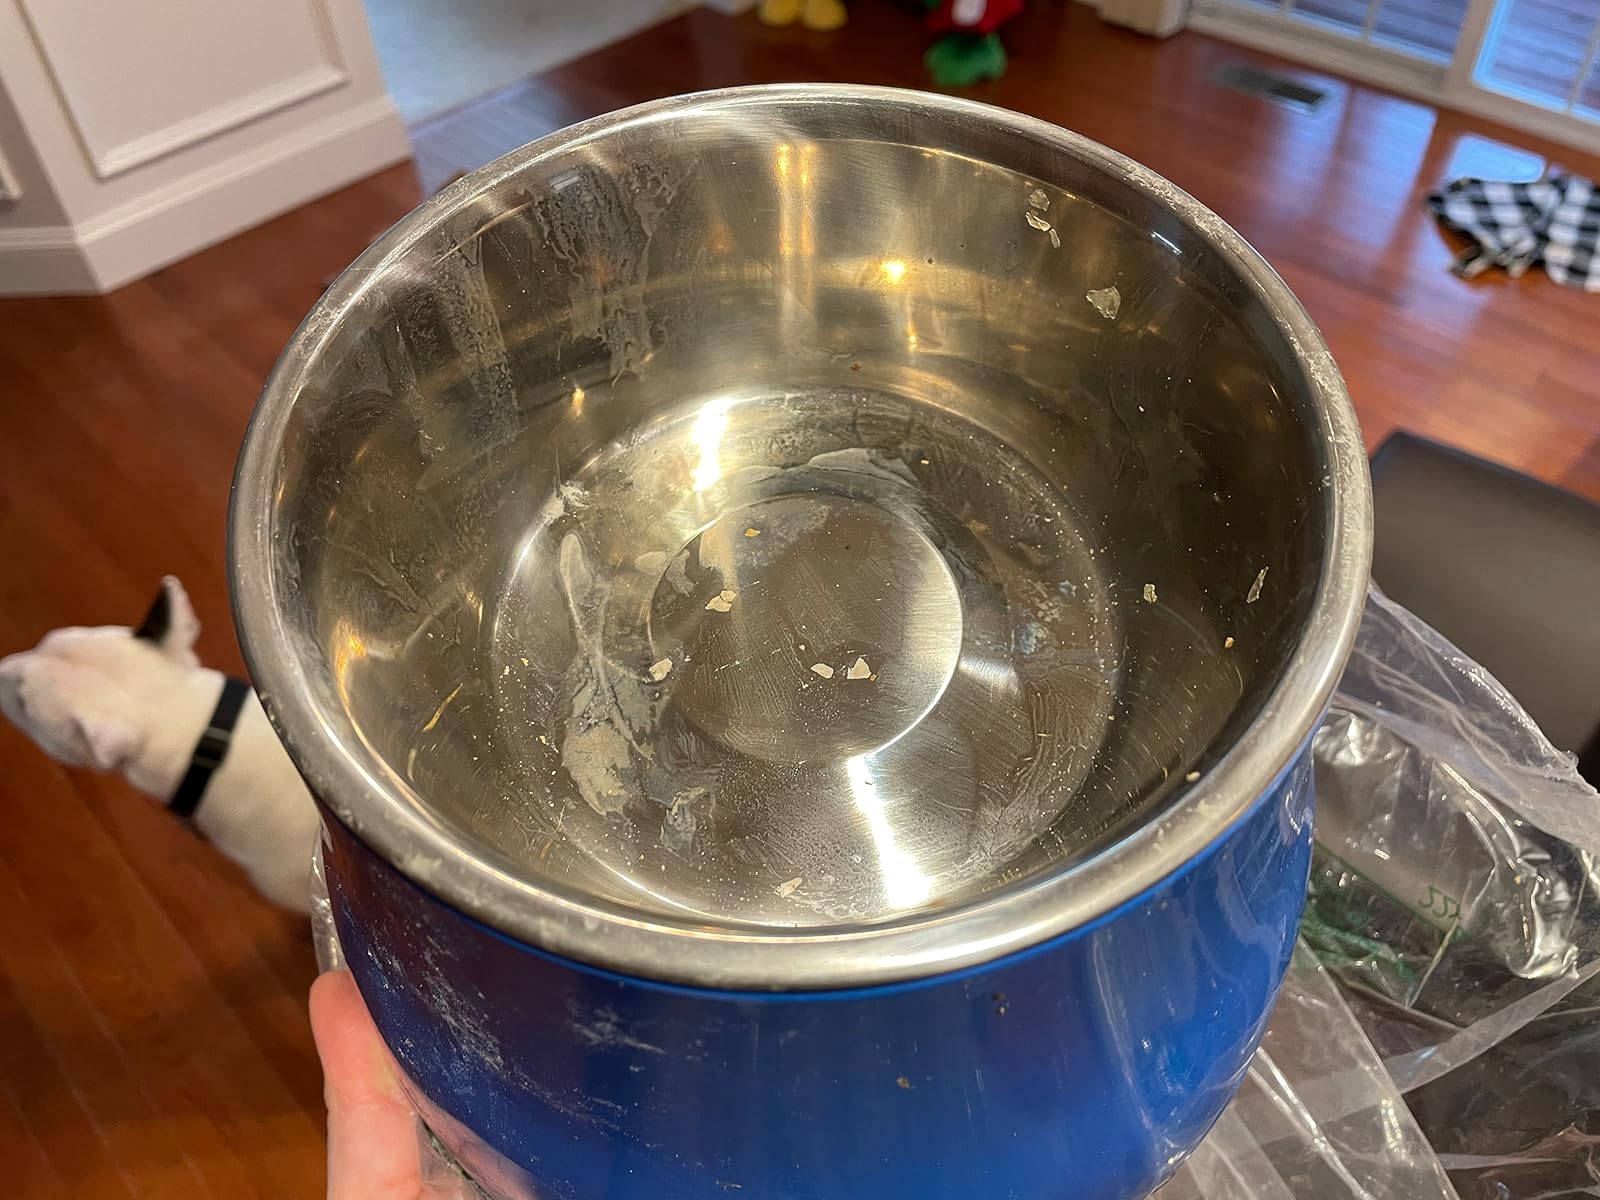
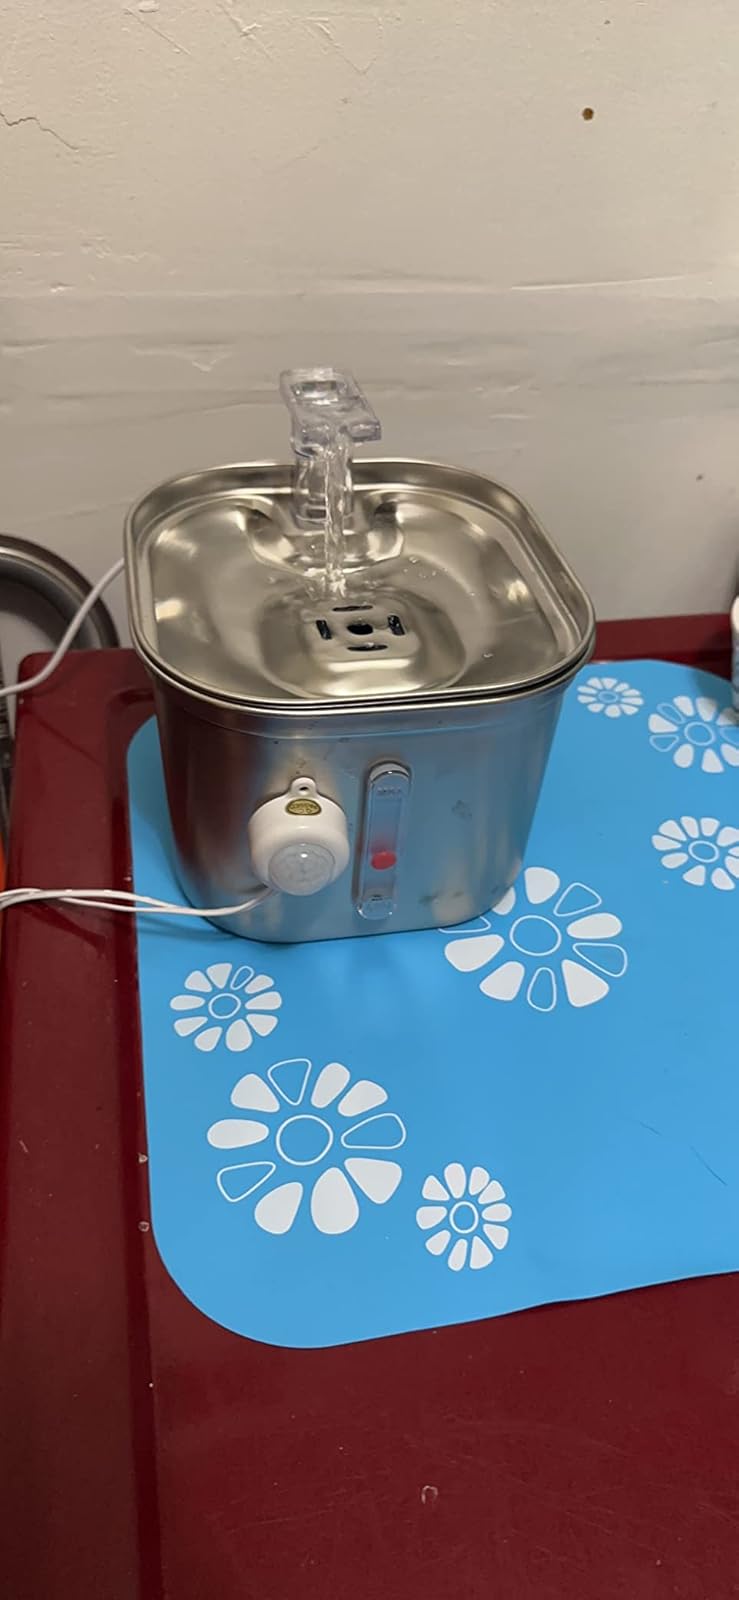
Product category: items_bowl
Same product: no